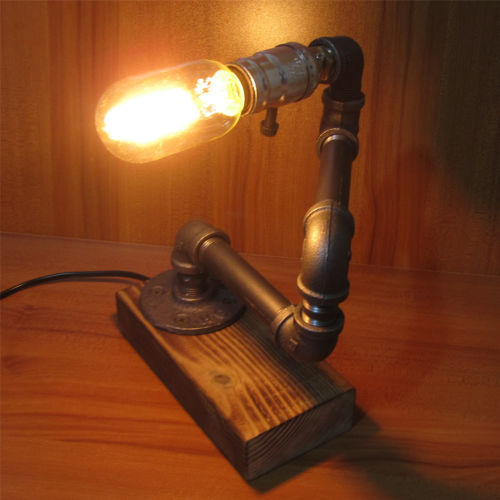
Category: lamp